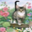
Label: cat